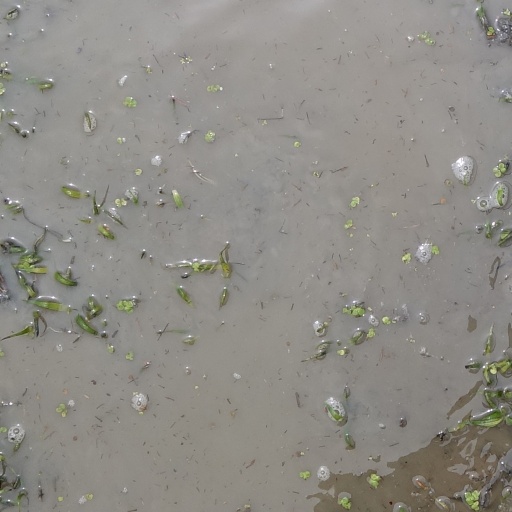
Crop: rice